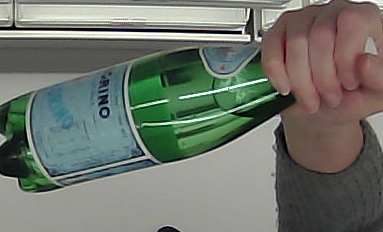
Product: sanpellegrino_water